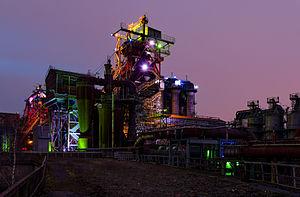
Photographie nocturne du four n°5 du Landschaftspark Duisburg-Nord (parc paysager de Duisbourg-Nord. සිංහල: අංක 5 ගිනි උදුන, ලෑන්ඩ්ස්චෆ්ට්පාක් ඩුයිස්බර්ග්-නෝර්ඩ්.
Le parc paysager Duisbourg Nord est un parc paysager d' environ 180 hectares aménagé sur une friche industrielle dans l'arrondissement Meiderich-Beeck à Duisburg, en Rhénanie-du-Nord―Westphalie. Le parc est créé dans le cadre de l'exposition internationale Emscher Park. Localisé sur le site d'une ancienne sidérurgie, le parc paysager est l'un des points d'ancrage de la Route européenne de la culture industrielle et de la Route de la culture industrielle de la Ruhr. Le quotidien britannique The Guardian classe le parc parmi les dix meilleurs parcs urbains du monde aux côtés du High Line, des Buttes-Chaumont, de Hampstead Heath et du Parc Güell.